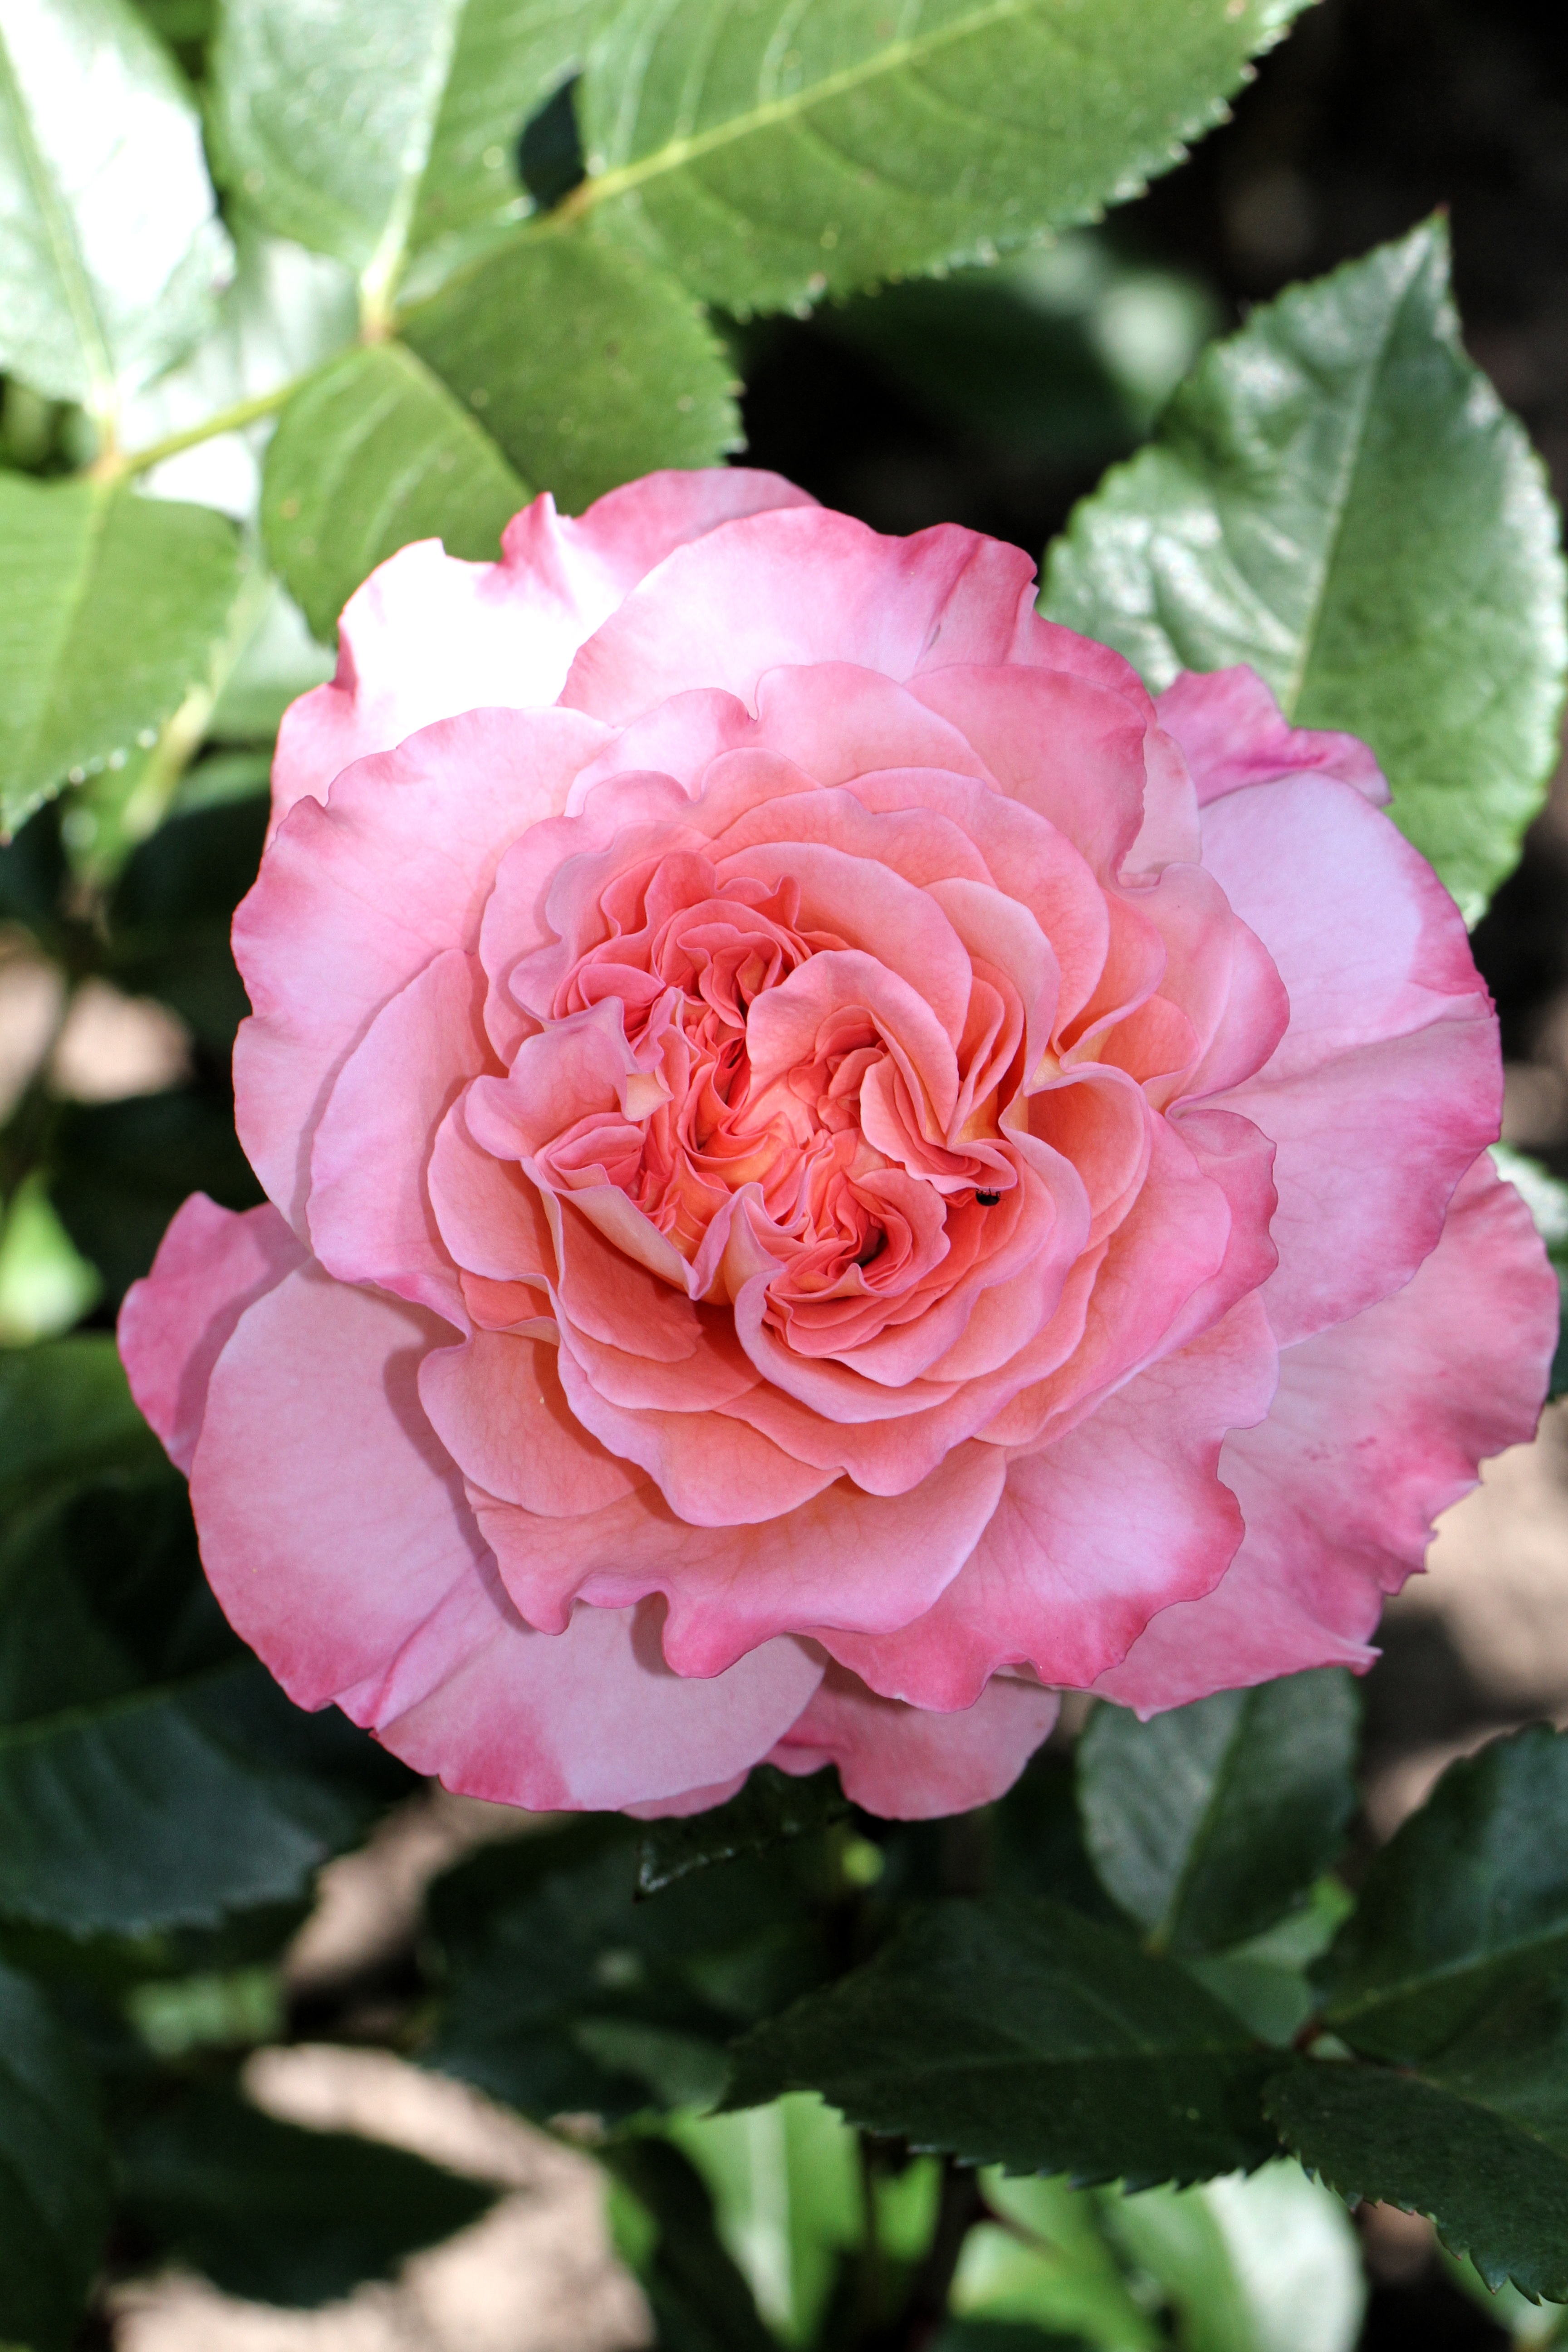
nature, blossom, plant, flower, petal, bloom, summer, love, rose, color, romantic, garden, pink, flora, shrub, beautiful, tender, floribunda, rose bloom, flowering plant, garden roses, rose family, land plant, rosa centifolia, rose order, rosa gallica